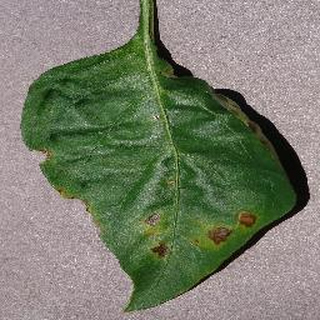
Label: bell_pepper_bacterial_spot